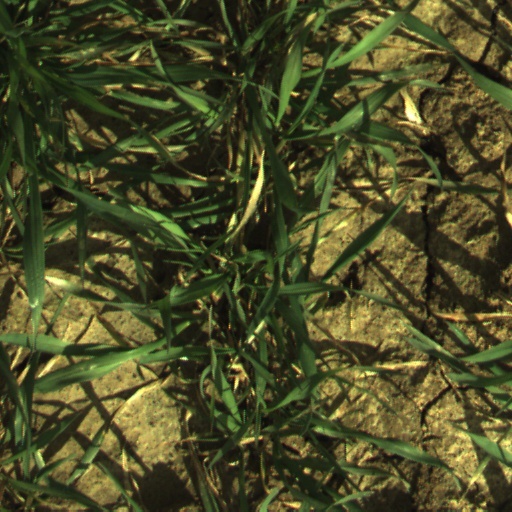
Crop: wheat